2004 Intercontinental Cup

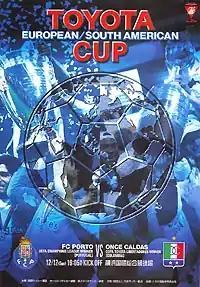
Match programme cover

The 2004 Intercontinental Cup was an association football match that took place on 12 December 2004 between Porto of Portugal, winners of the 2003–04 UEFA Champions League, and Once Caldas of Colombia, winners of the 2004 Copa Libertadores. The match was played at the International Stadium in Yokohama, Japan in front of 45,748 fans and ended 0–0 after extra time, where Porto eventually won 8–7 in the penalty shoot-out. Maniche of Porto, despite being the only Porto player to miss his penalty kick, was named as man of the match.